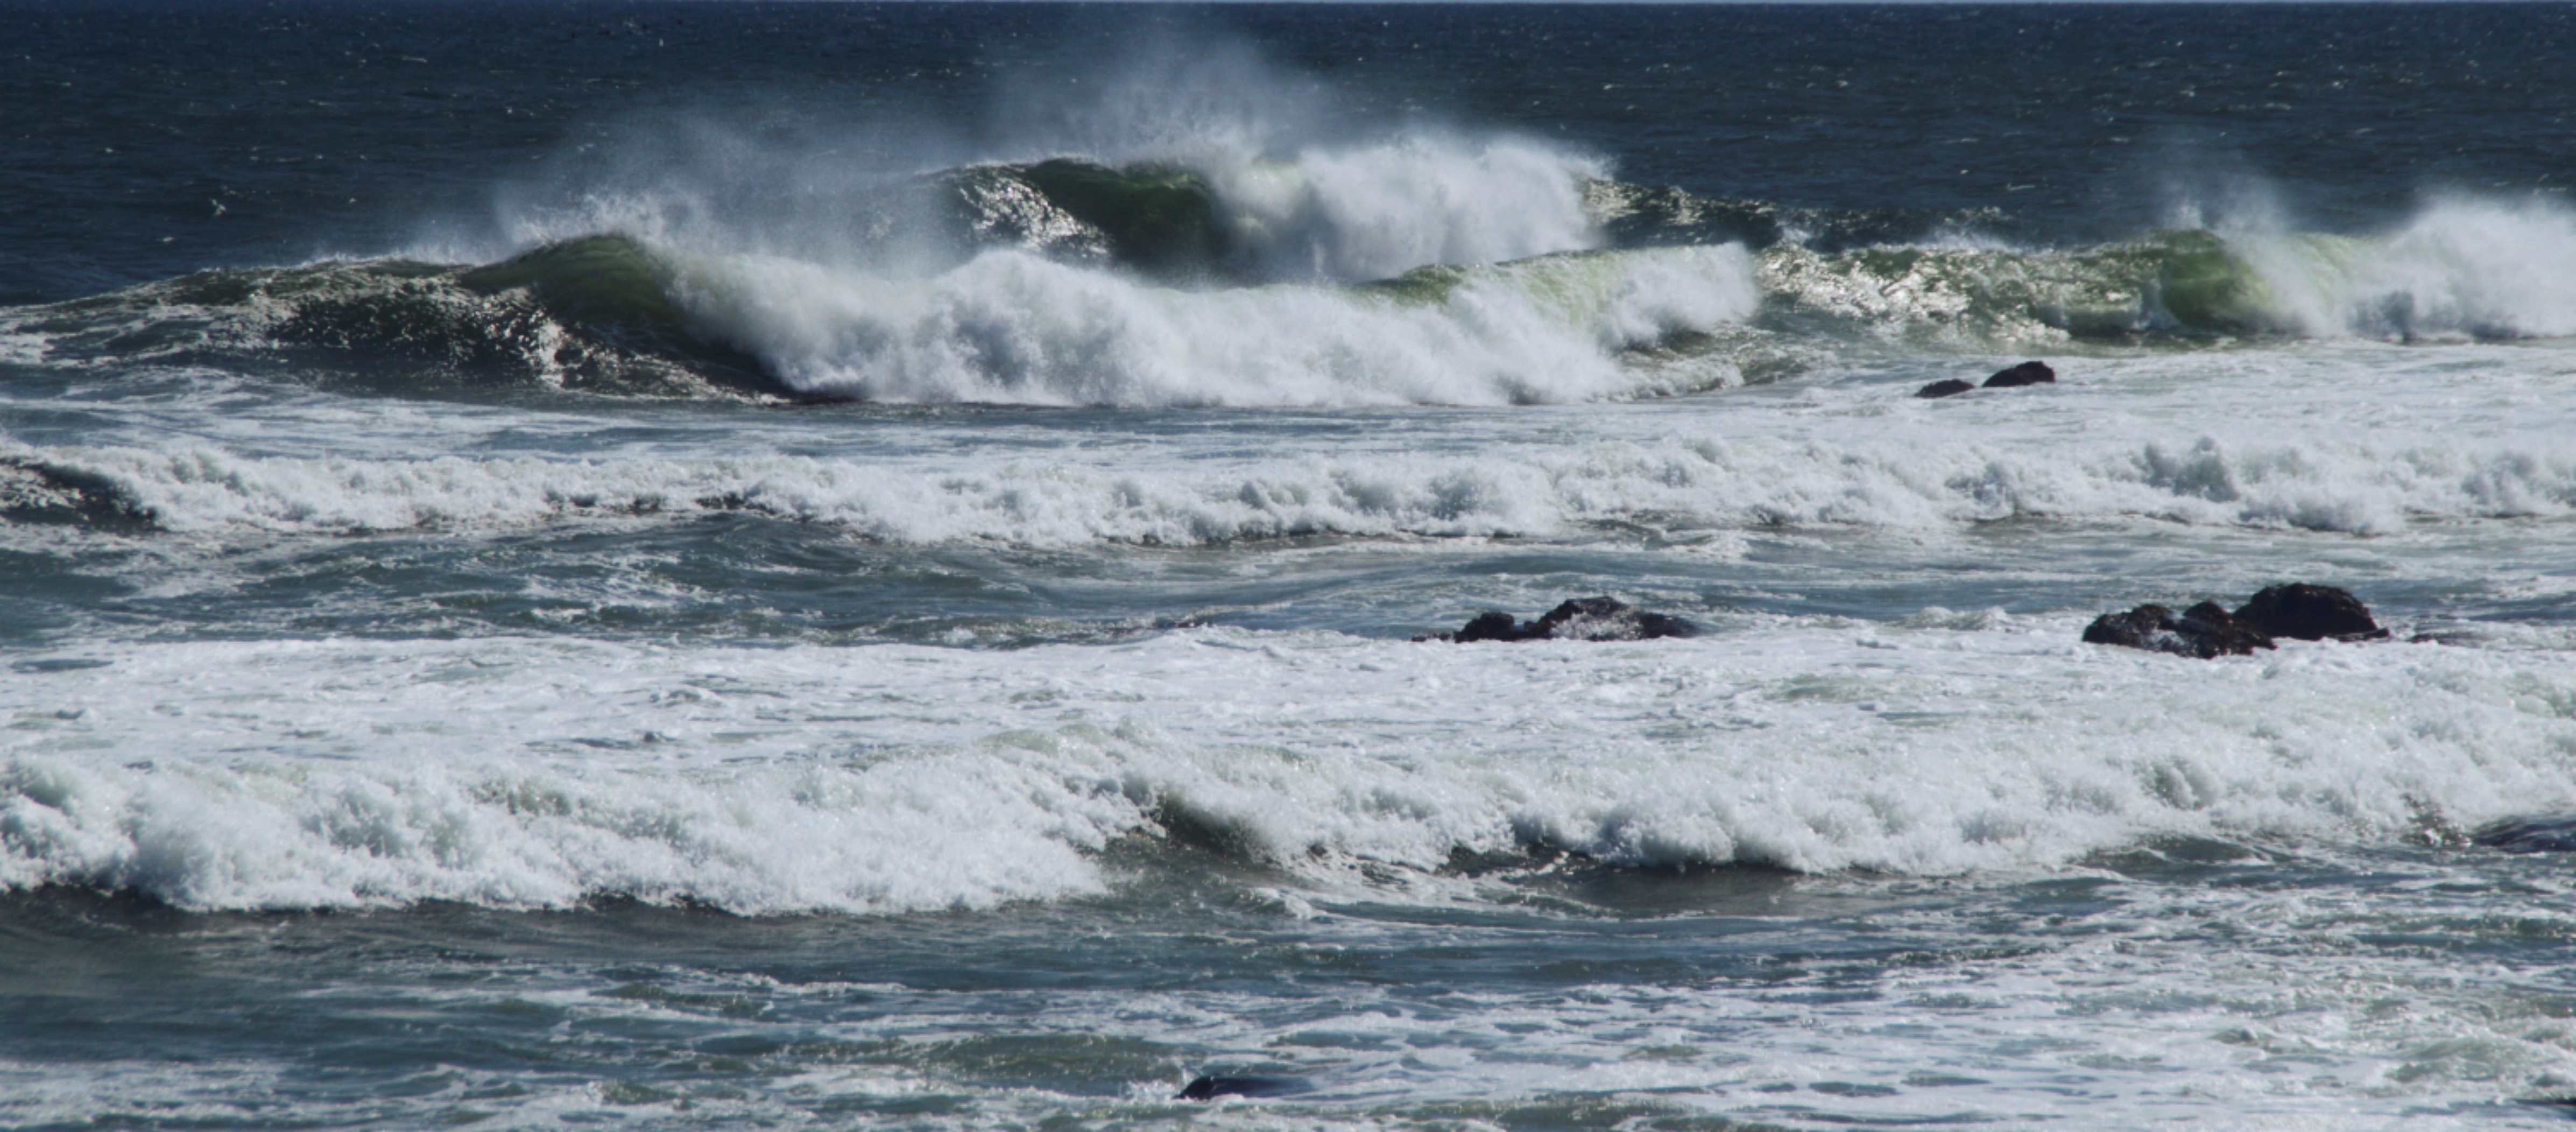
sea, coast, ocean, shore, wave, wind, weather, storm, rapid, geological phenomenon, wind wave, bodyboarding